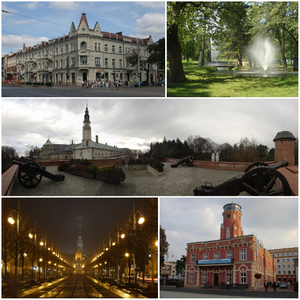
Częstochowa
Częstochowa er en by i det sydlige Polen med 246.890 indbyggere og et areal på 160 km² i det schlesiske voivodskab ved floden Warta.